Siracusa–Gela–Canicattì railway

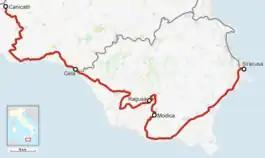

The Siracusa–Gela–Canicattì railway is a single-track line in Sicily, Italy managed by RFI. The route connects Syracuse on the Ionian side of Sicily to the Mediterranean side, crossing, with an east-west route, a number of large urban centers to Canicattì.